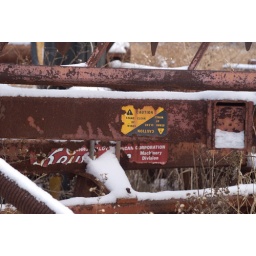
Random rusty equipment and machinery in a field where I take the dogs for a walk.Warning.